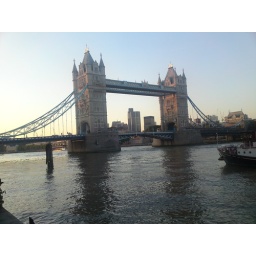
tower bridge in the setting sun